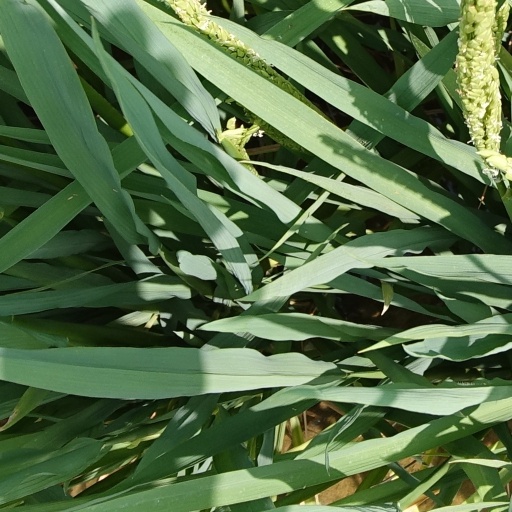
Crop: rice